Judenstein

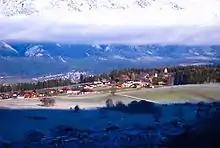
Remote view of Judenstein

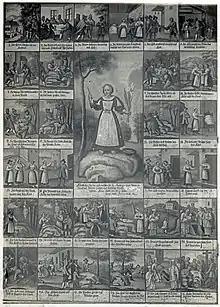
Judenstein on postcard depicting a painting from early 19th century

Judenstein ("Jew stone") is a district of the village of Rinn, Austria, in the state of Tyrol. In 1671, the blood libel cult of Anderl von Rinn emerged, and a church was built around a rock where a child (Anderl, "Little Andrew") had been alleged to have been killed by Jews in a ritual murder, hence the place name.